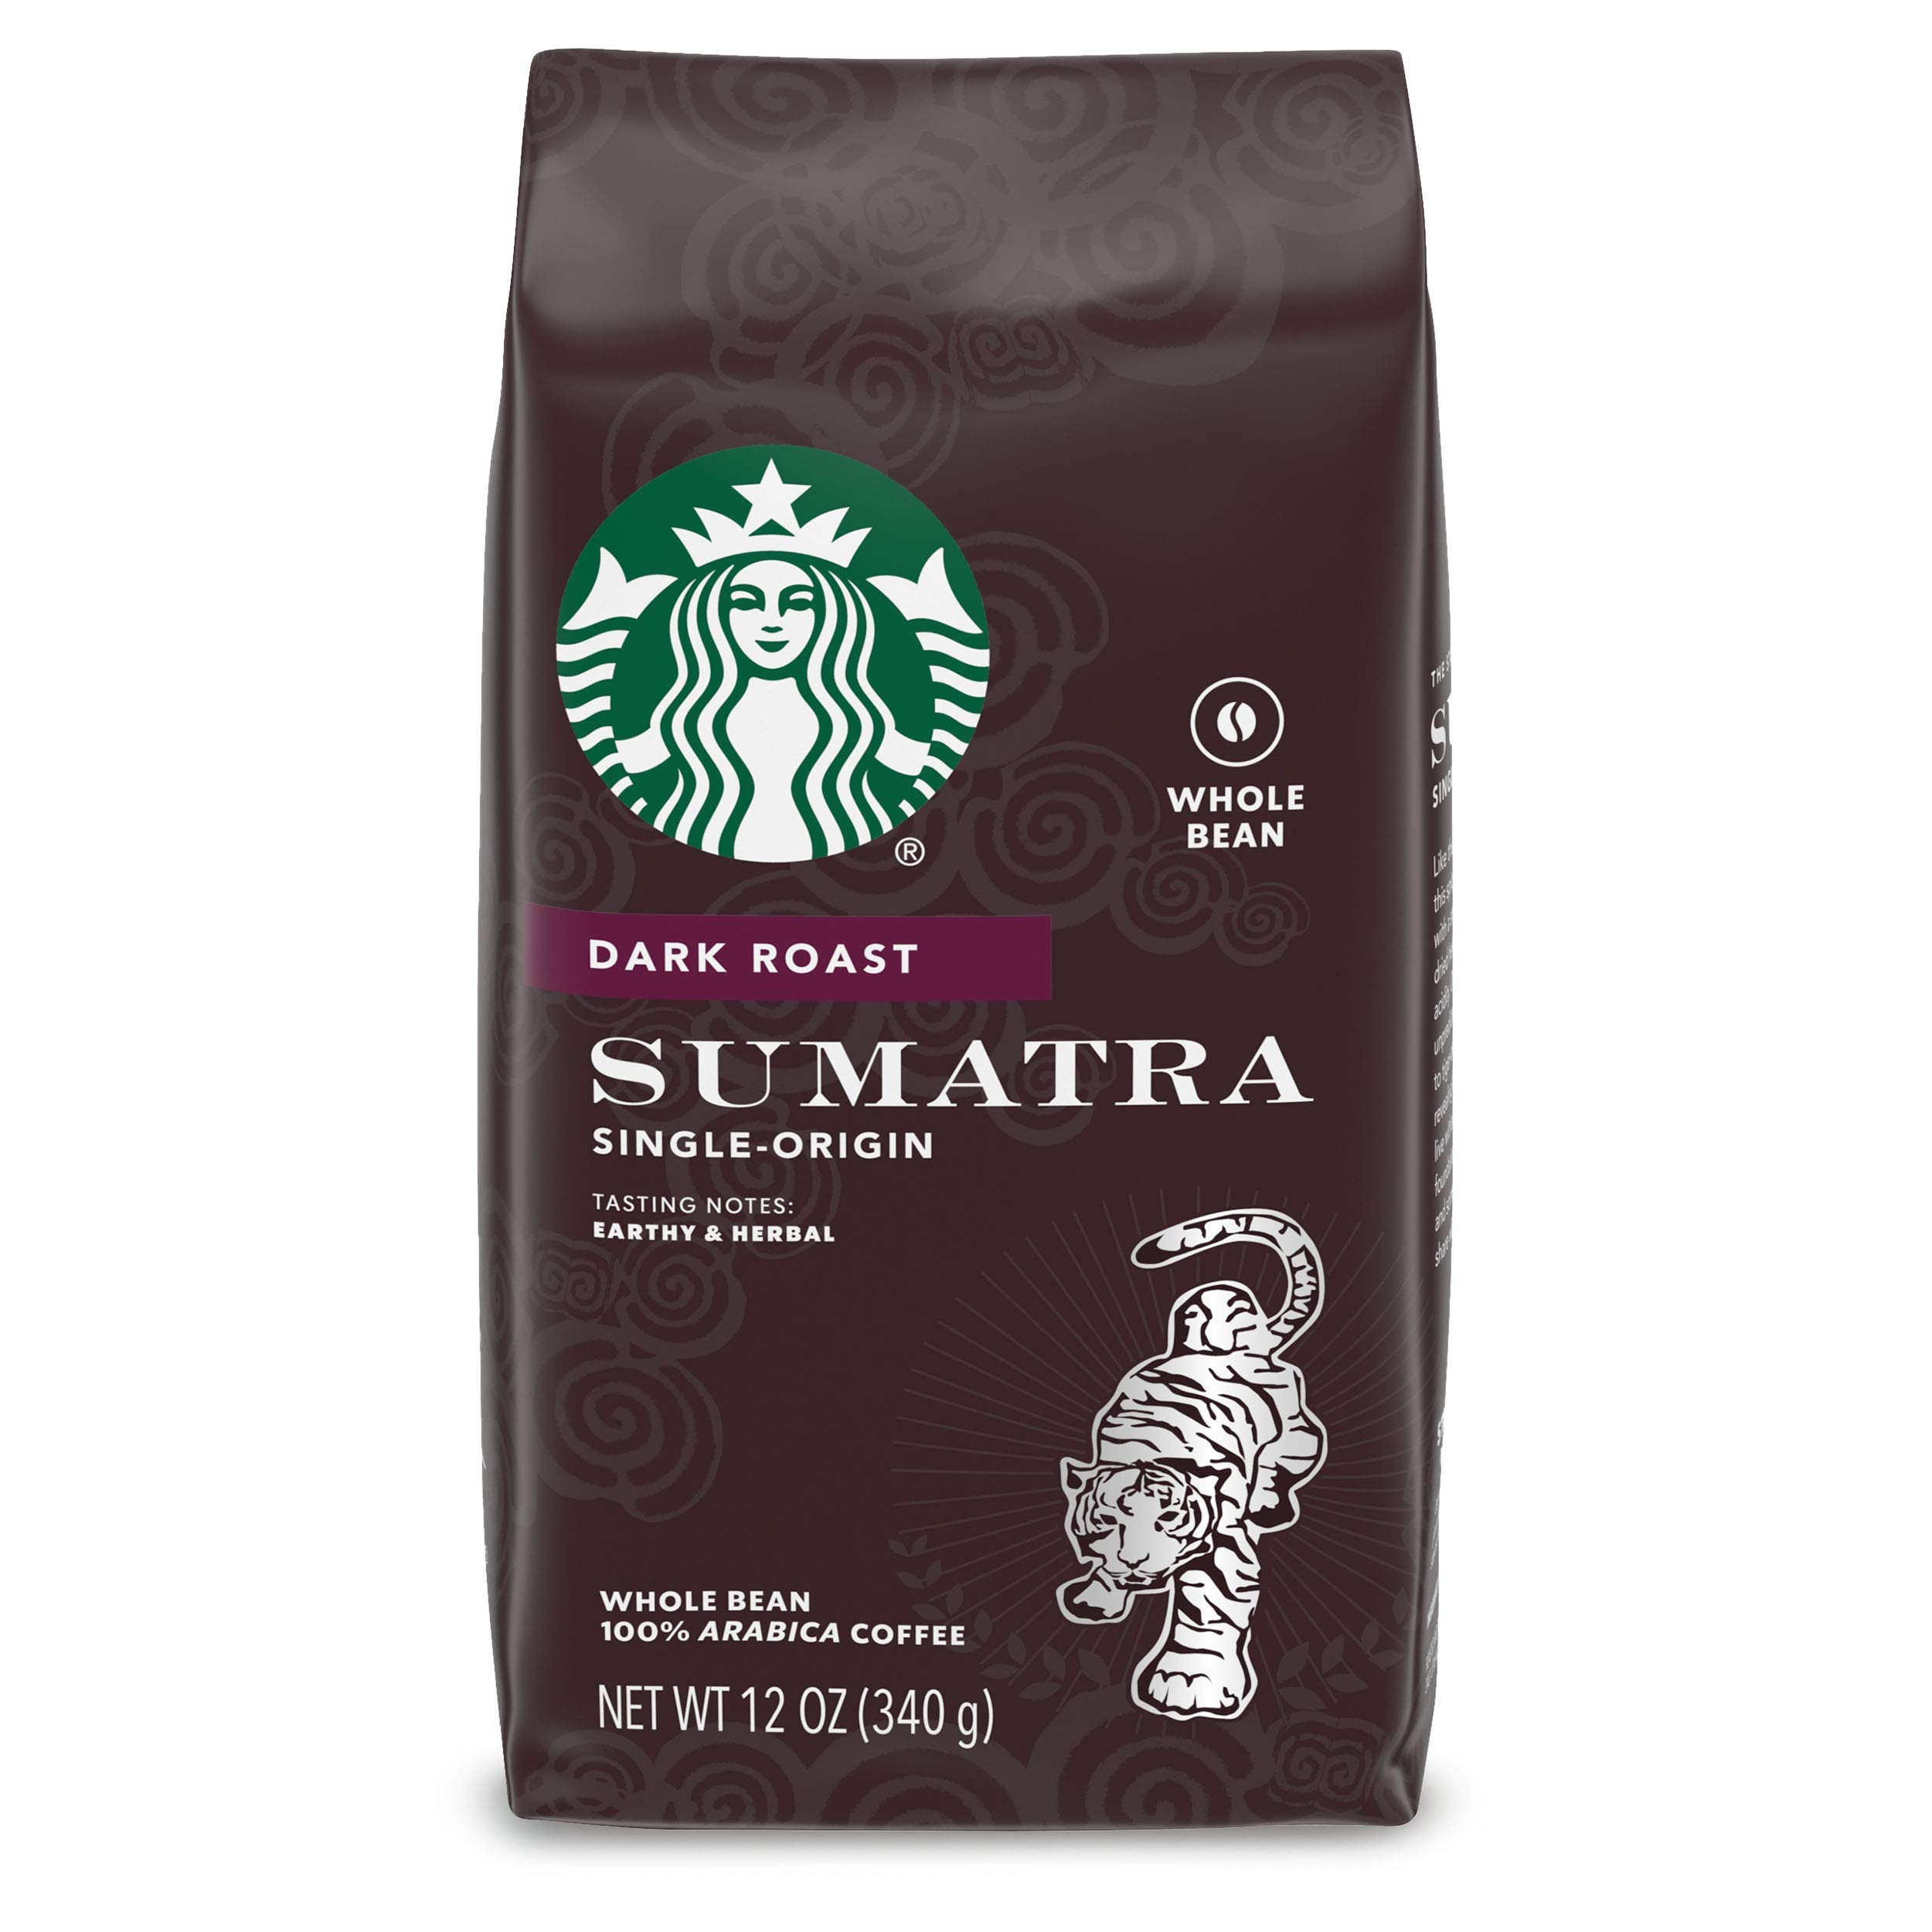
Item Name: Starbucks Dark Roast Whole Bean Coffee — Sumatra — 100% Arabica — 1 bag (12 oz.)
Bullet Point 1: Sumatra coffee is a dark-roasted, full-bodied coffee with spicy and herbal notes and a deep, earthy aroma
Bullet Point 2: We are currently updating our packaging look. You may receive either package for a limited time
Bullet Point 3: Enjoy the Starbucks coffee you love without leaving the house
Bullet Point 4: For finest taste, always use clean, filtered water; clean your machine before using; and grind beans just before brewing
Bullet Point 5: Each pack includes a 12-ounce bag of whole-bean Starbucks coffee
Value: 12.0
Unit: Ounce

Price: 11.44